Pong

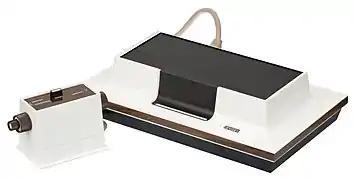
The Magnavox Odyssey, invented by Ralph H. Baer, inspired "Pong"s development.

In April 1974, Magnavox filed suit against Atari, Allied Leisure, Bally Midway and Chicago Dynamics. Magnavox argued that Atari had infringed on Sanders Associates' patents relating to the concept of electronic ping-pong based on detailed records Ralph Baer kept of the Odyssey's design process dating back to 1966. Other documents included depositions from witnesses and a signed guest book that demonstrated Bushnell had played the Odyssey's table tennis game prior to releasing "Pong". In response to claims that he saw the Odyssey, Bushnell later stated that, "The fact is that I absolutely did see the Odyssey game and I didn't think it was very clever."